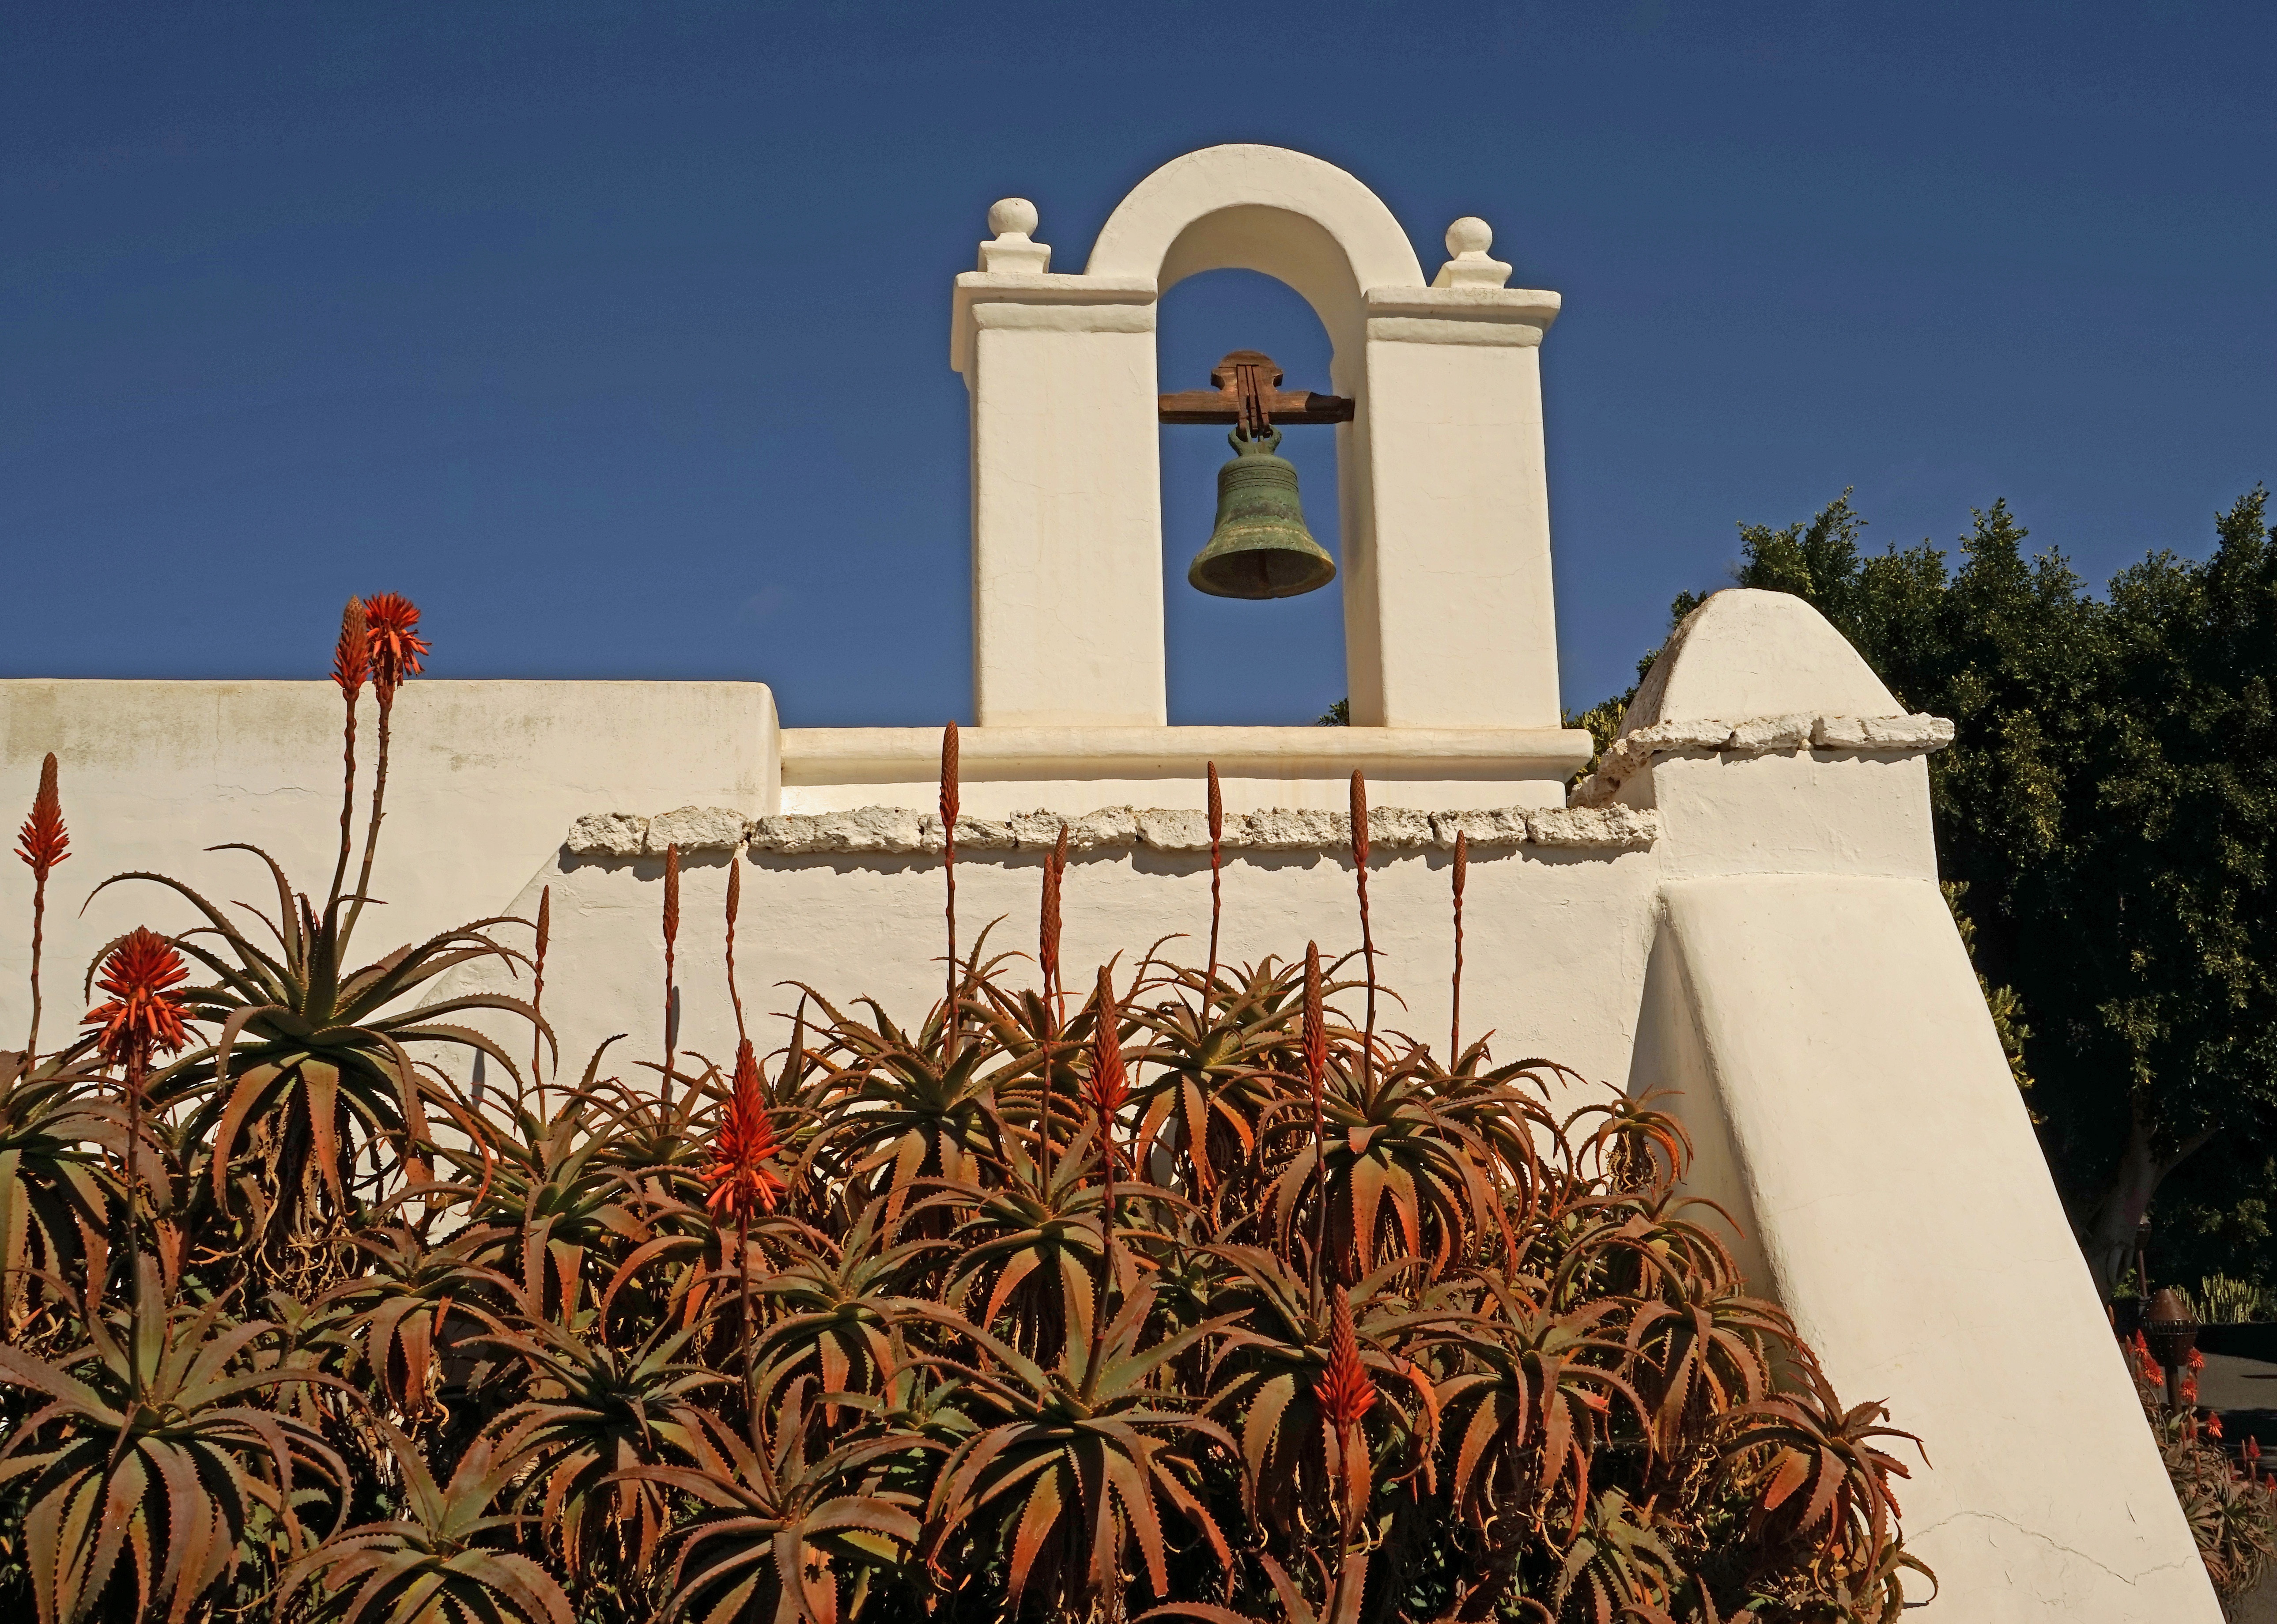
flower, bell, tower, landmark, place of worship, bell tower, dome, input, lanzarote, cesar manrique